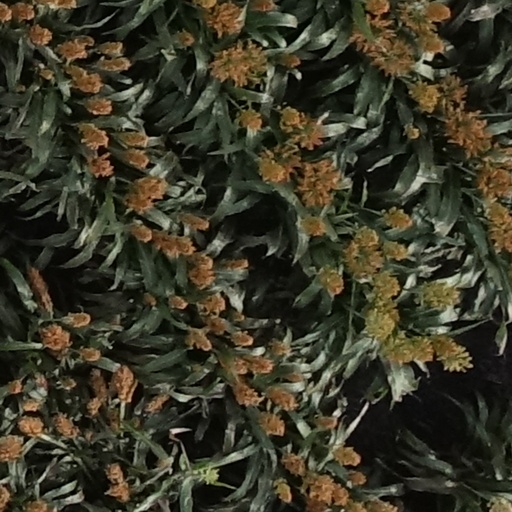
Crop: sorghum